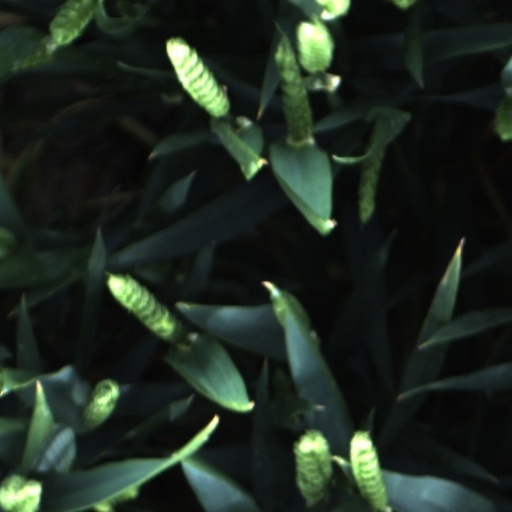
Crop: wheat